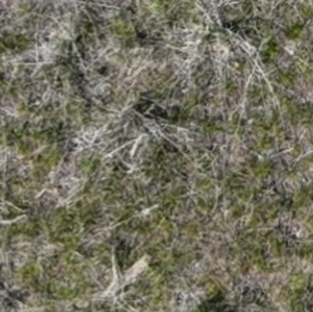
Month: may